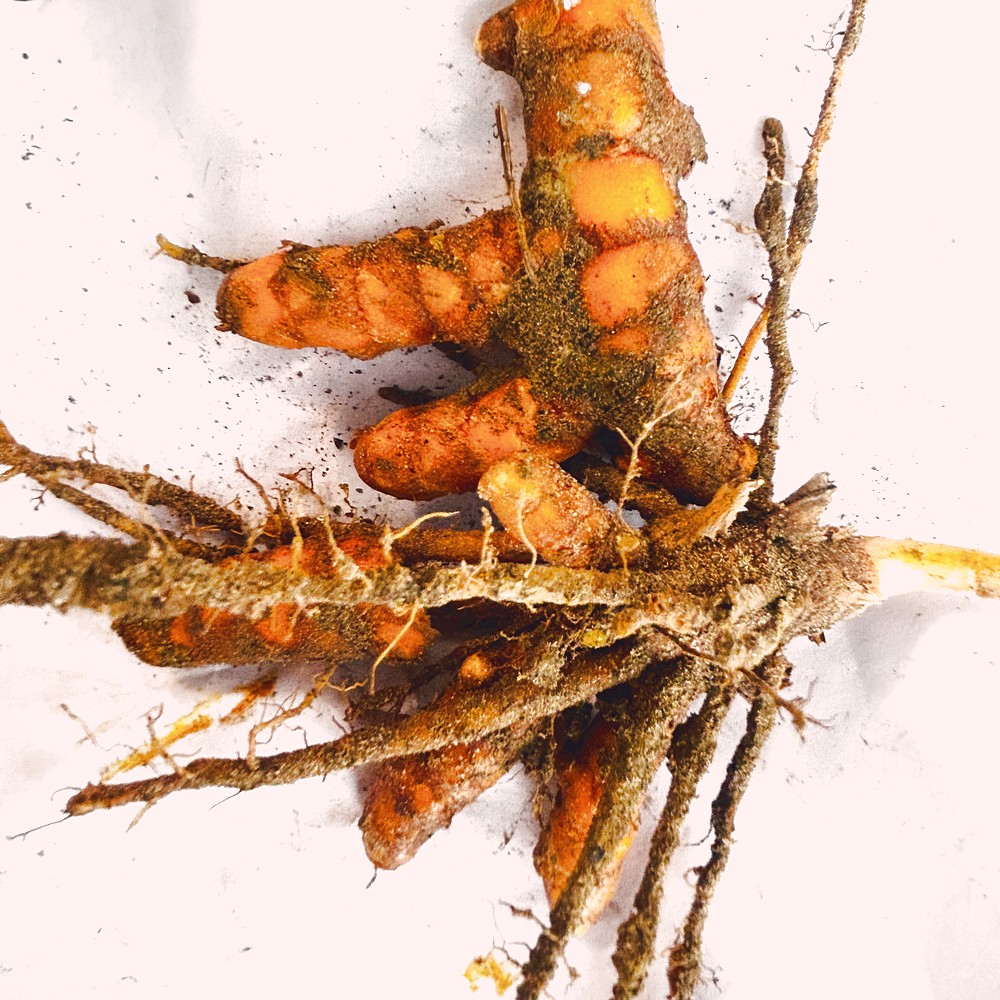
Label: Rhizome Healthy Root